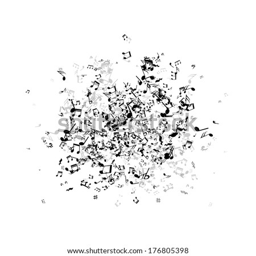
illustration of a many little messy music notes